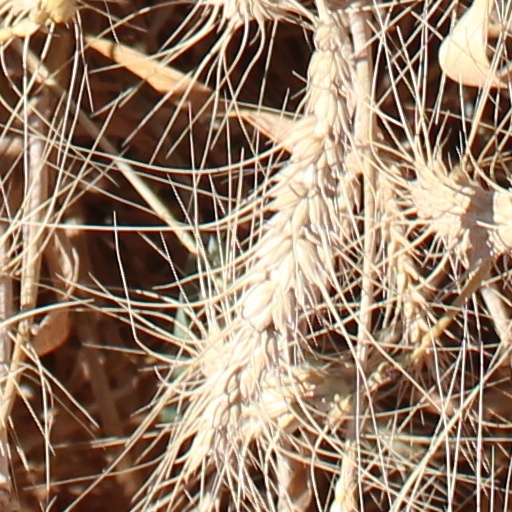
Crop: wheat